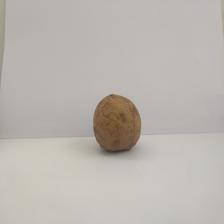
Size: Spoiled